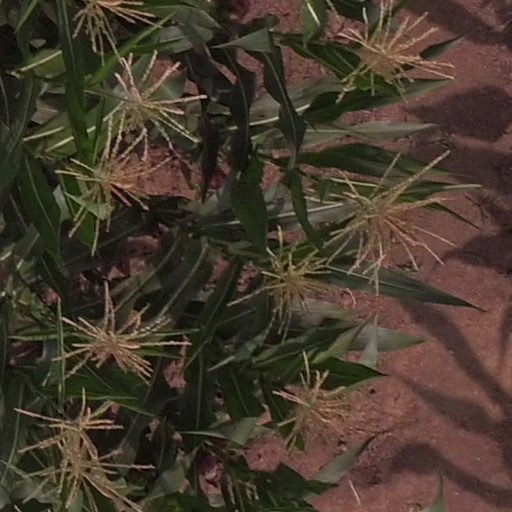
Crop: maize; corn